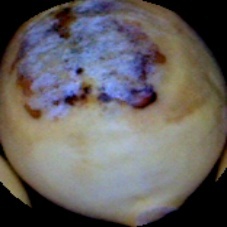
Label: Spotted